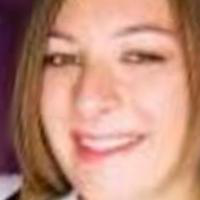
Age group: age 21-30